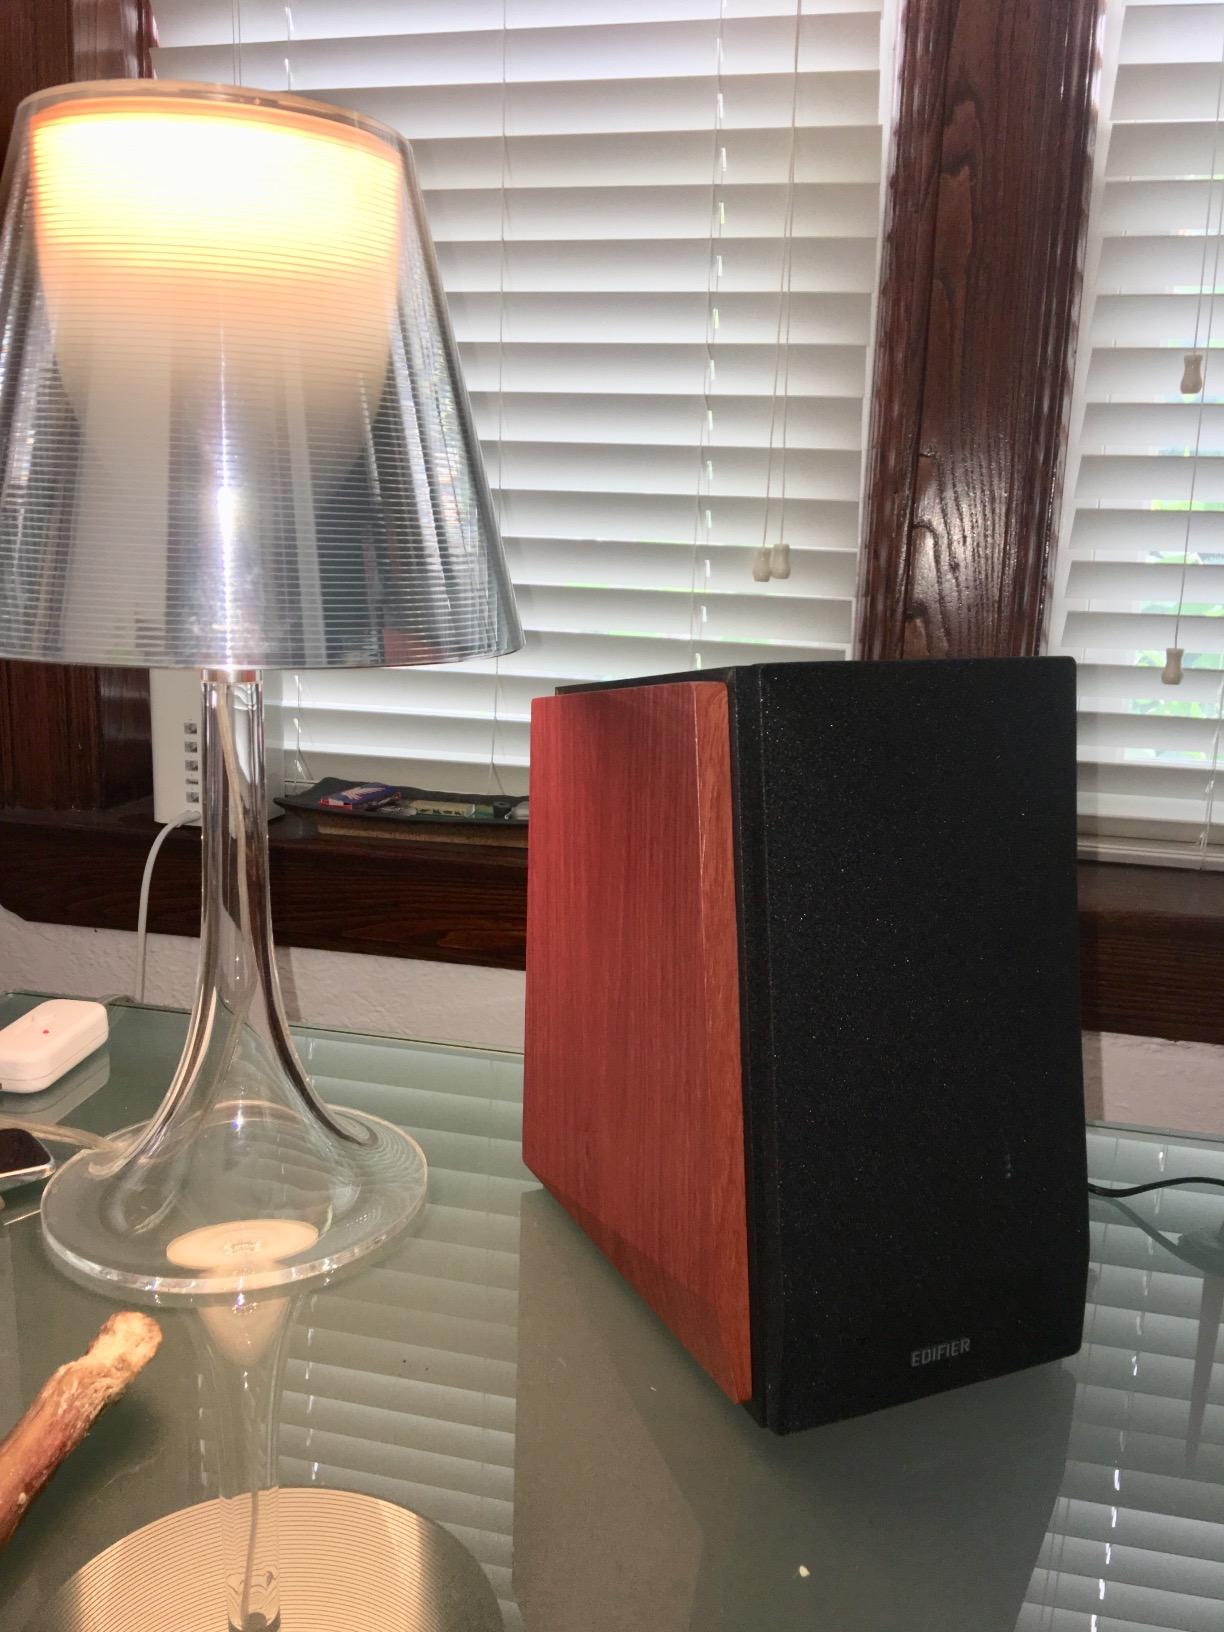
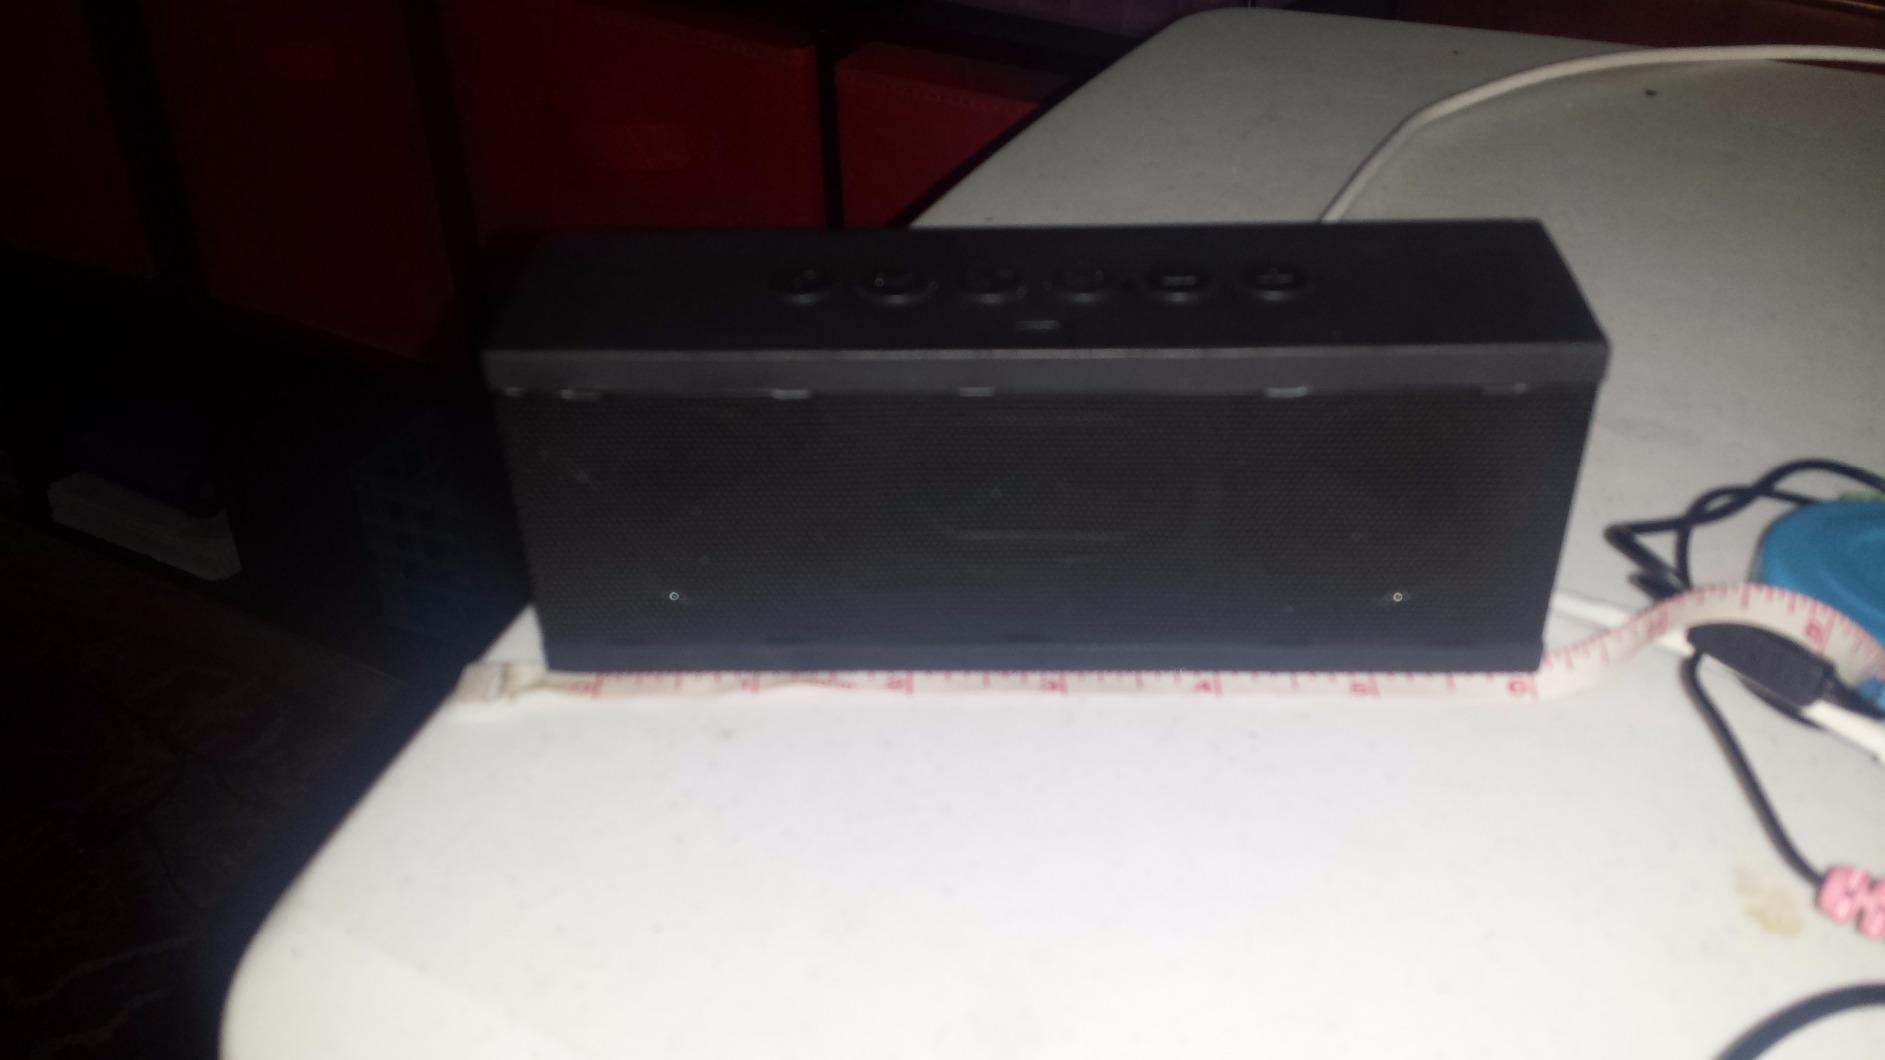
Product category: speaker
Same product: no